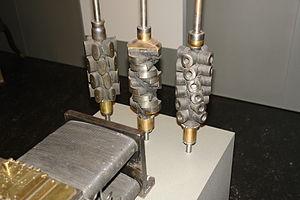
Différents rotors Bürgin à «
La Société d'électricité Alioth était une ancienne entreprise française de construction de matériel électrique créée en 1898 par la société suisse Elektrizitäts-Gesellschaft Alioth AG. Elle était implantée à Lyon et fut absorbée en 1911 par la société suisse Brown, Boveri & Cie, qui, au travers de sa filiale française, la Compagnie Électro-Mécanique, en fit une des unités de fabrication de moteurs électriques du groupe.